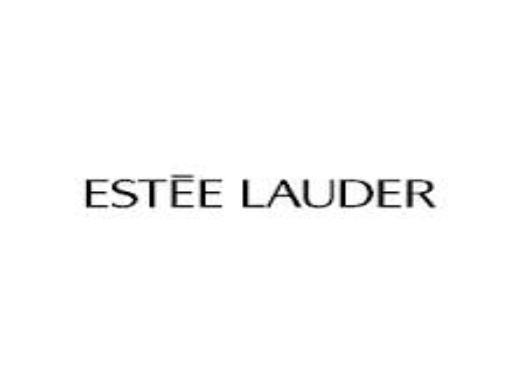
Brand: Estee Lauder
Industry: Necessities